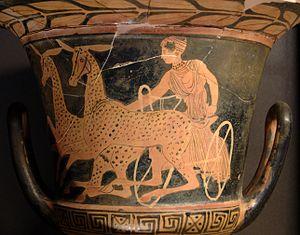
Artémis dans un char tiré par des biches. Face A d'un cratère en calice à figures rouges béotien, 450-425 av. J.-C.